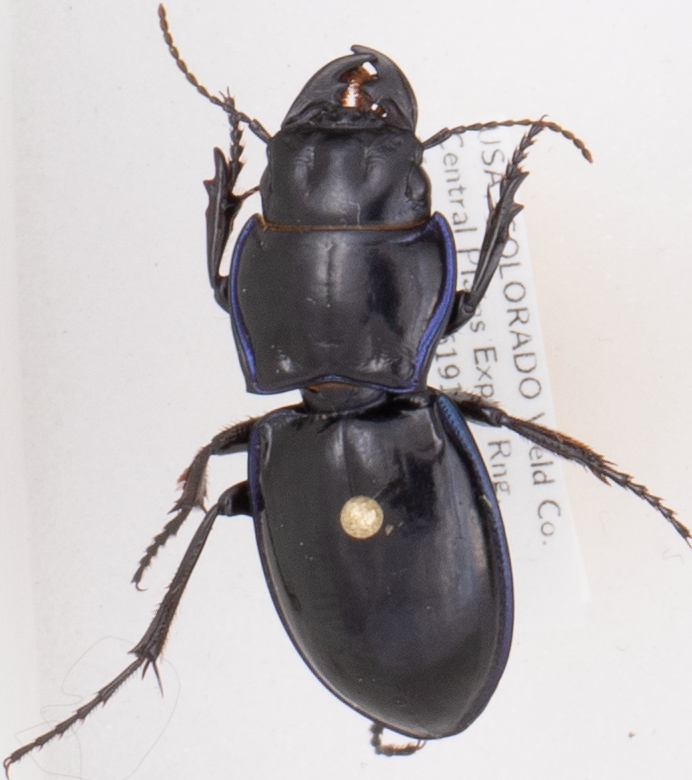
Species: Pasimachus elongatus
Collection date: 2019-06-19
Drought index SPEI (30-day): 1.28
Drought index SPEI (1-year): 0.39
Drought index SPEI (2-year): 0.47